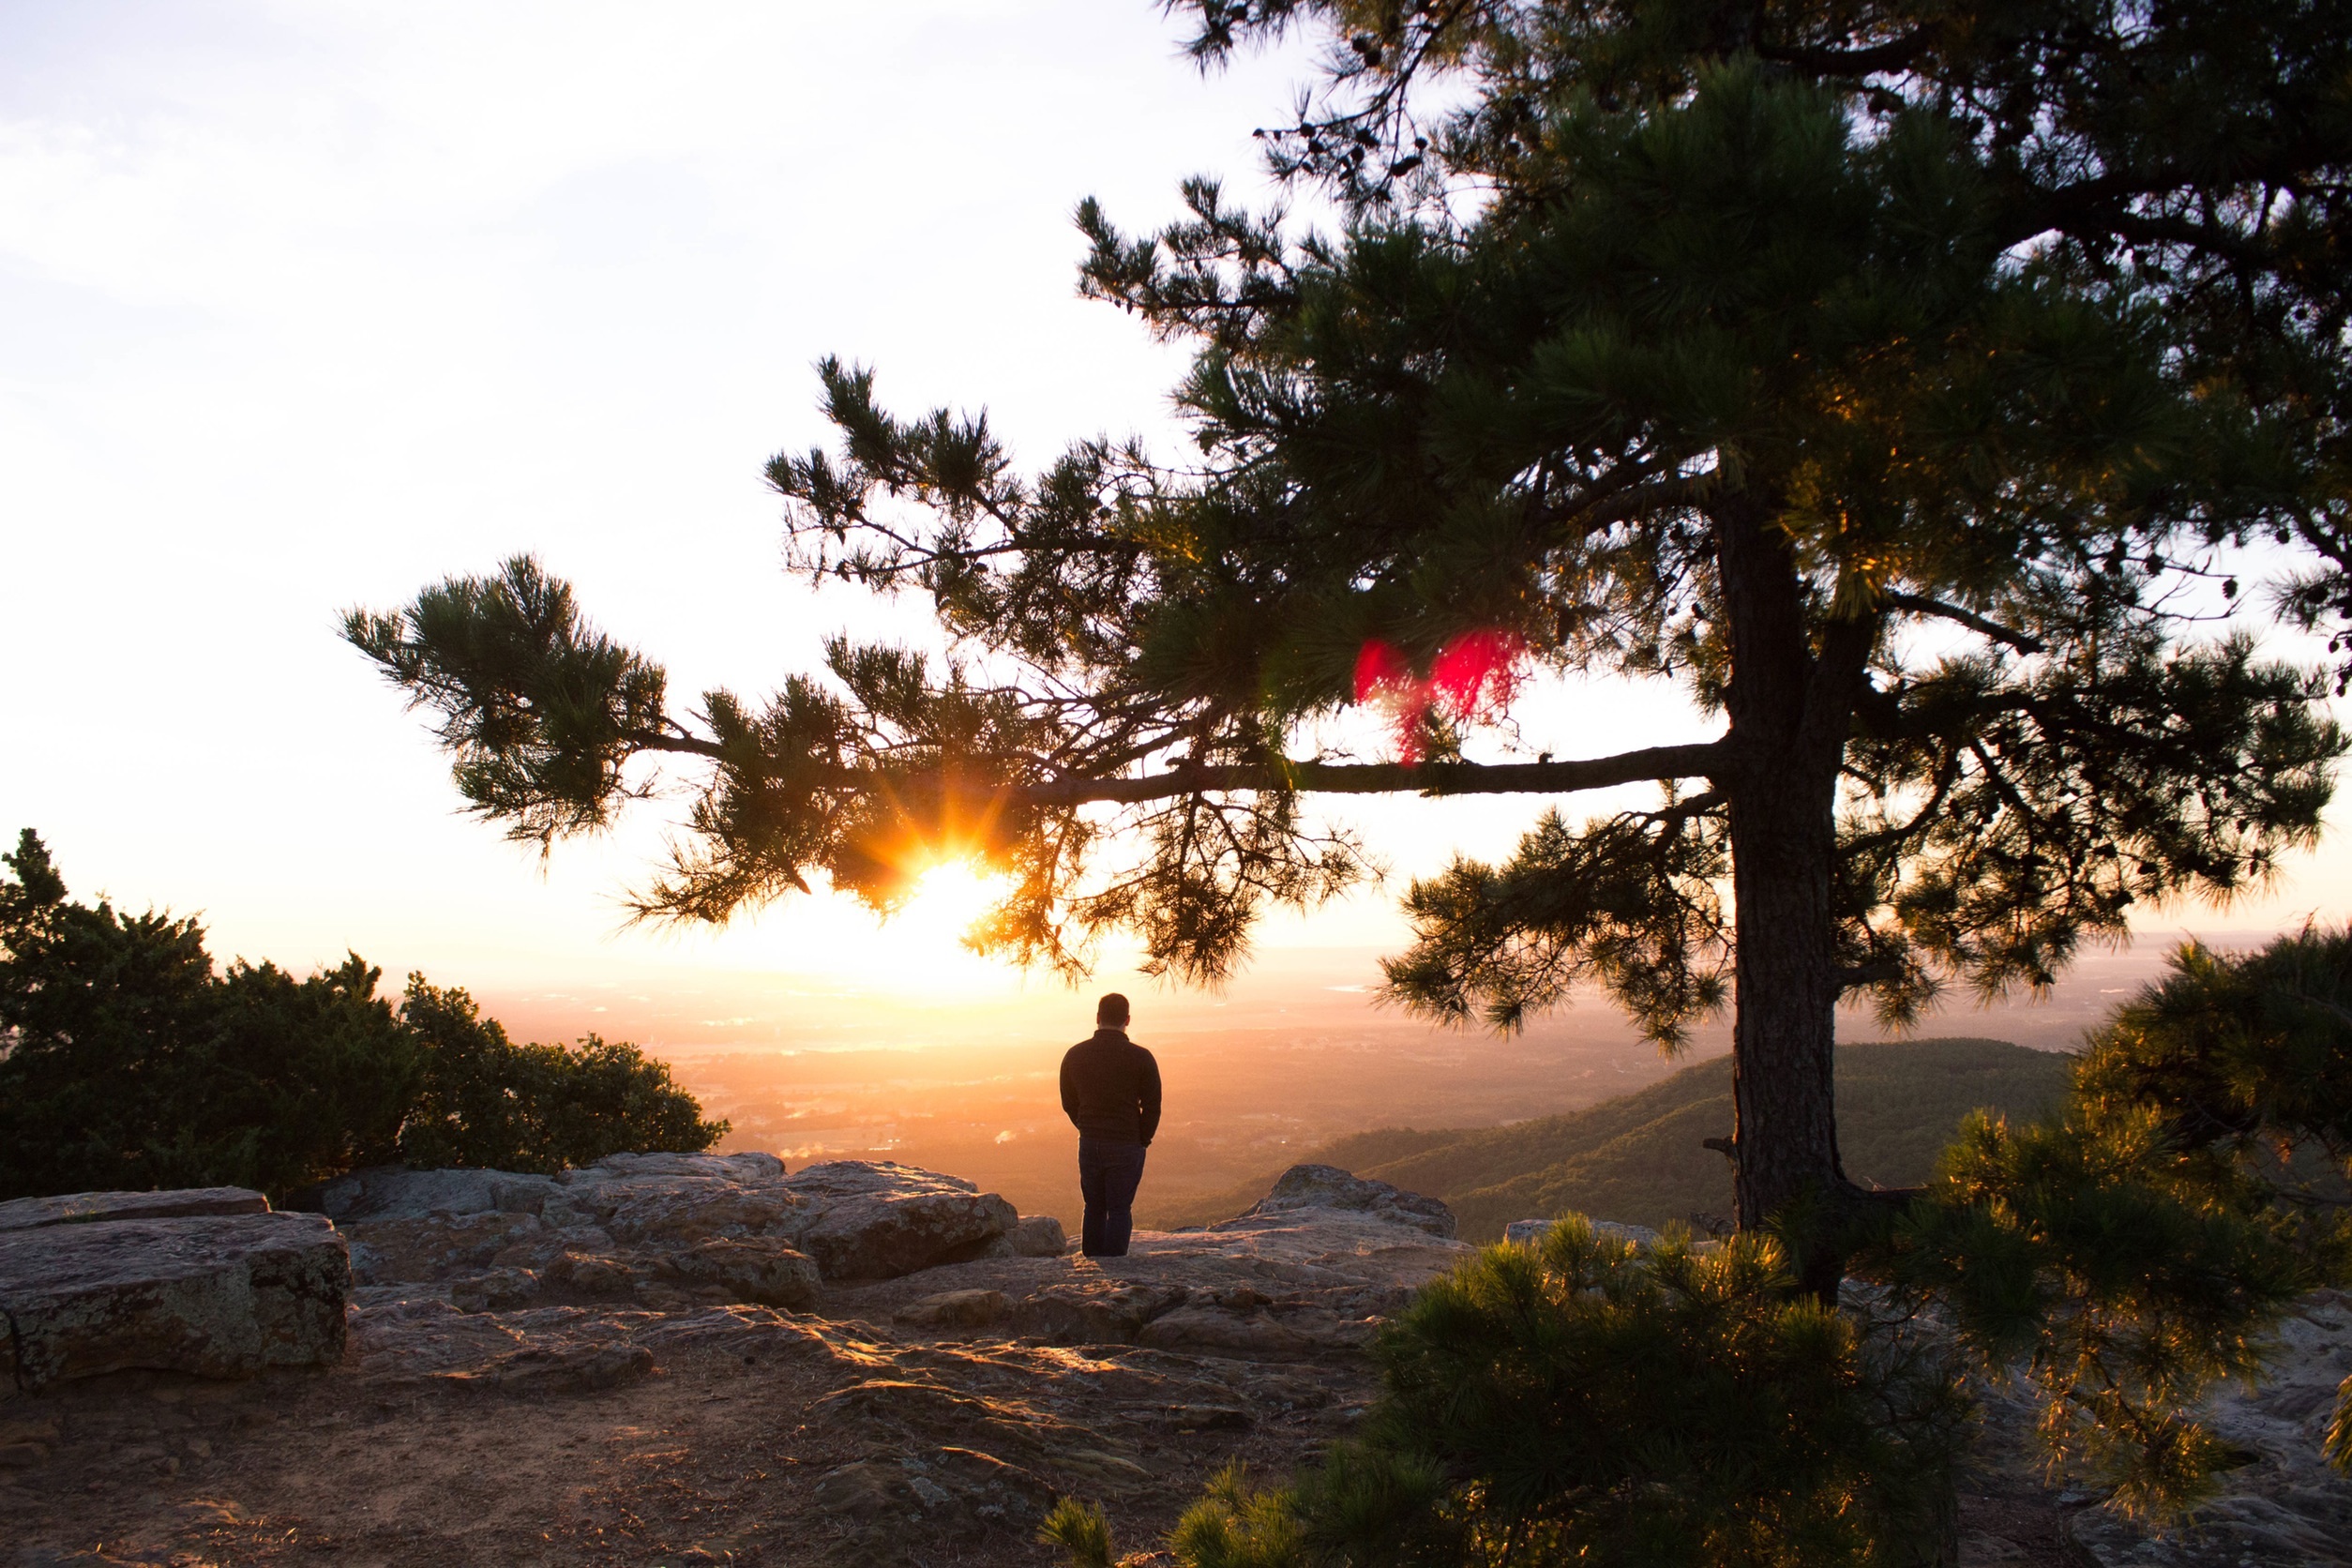
man, tree, nature, person, mountain, light, sun, sunrise, sunset, sunlight, morning, view, looking, male, dusk, lookout, standing, evening, high, scenic, cone, above, backlight, top, shining, woody plant